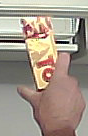
Product: toblerone_white